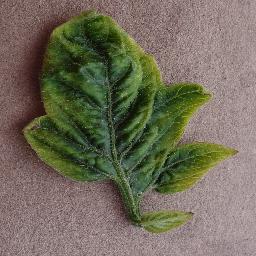
Label: Tomato___Tomato_Yellow_Leaf_Curl_Virus